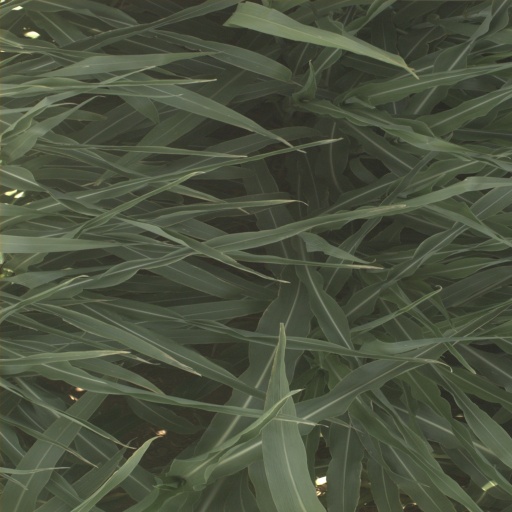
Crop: sorghum